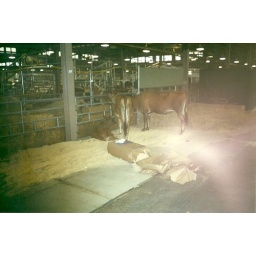
Parent cows watch over their calf in the cow barn